Oleiny Linares Nápoles

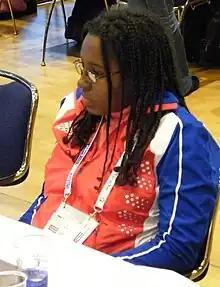

Oleiny Linares Napoles (born 9 May 1983), is a Cuban Woman Grandmaster chess player.